Thomas Erskine Holland

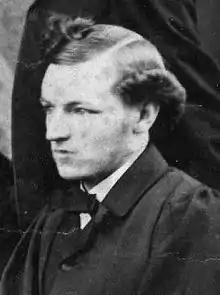
Thomas Erskine Holland in 1860

Sir Thomas Erskine Holland KC, FBA (17 July 183524 May 1926) was a British jurist.